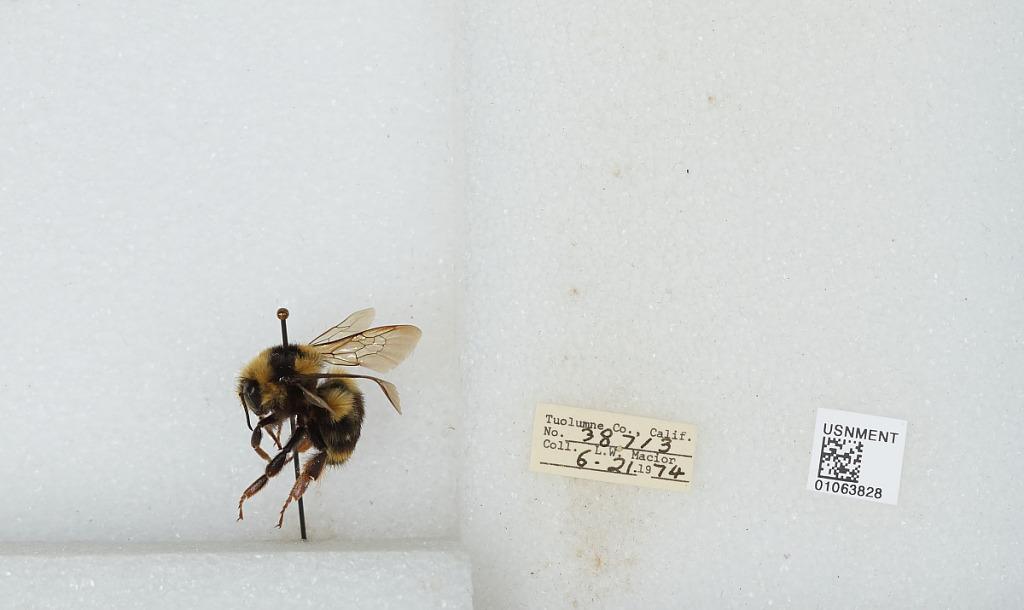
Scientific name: Bombus bifarius nearcticus
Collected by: L. Macior
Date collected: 1974-6-21
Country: United States
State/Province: California
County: Tuolumne
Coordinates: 38.02, -119.94